Xerez Deportivo FC

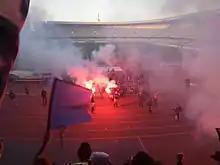
Xerez DFC promotion to the 2nd Division Andaluza

In the summer of 2014, the assembly voted to create a futsal and a track team, and the club came to terms with the SD Jerez 93 futsal team and the Club Atletismo Chapín track team to include both as part of Xerez Deportivo FC.